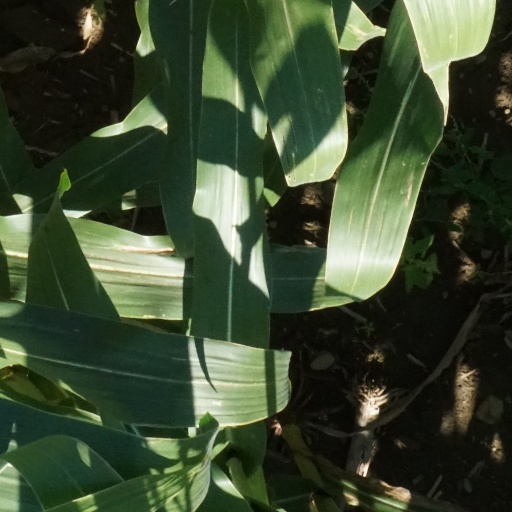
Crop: maize; corn